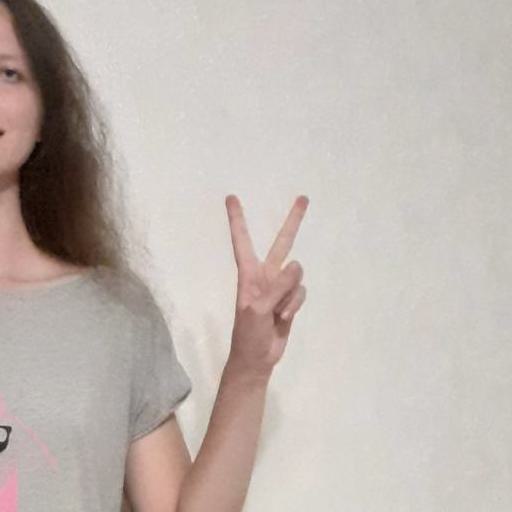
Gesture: peace